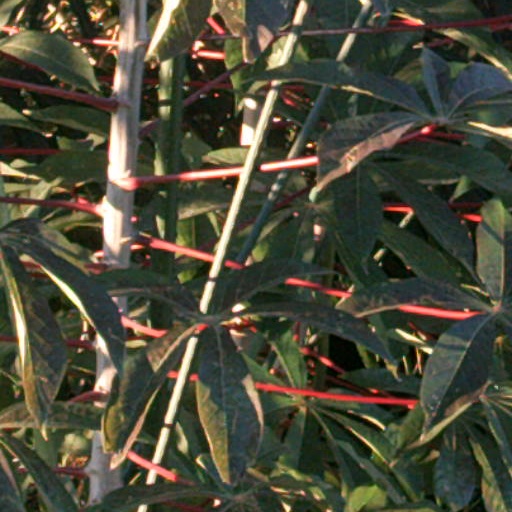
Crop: cassava